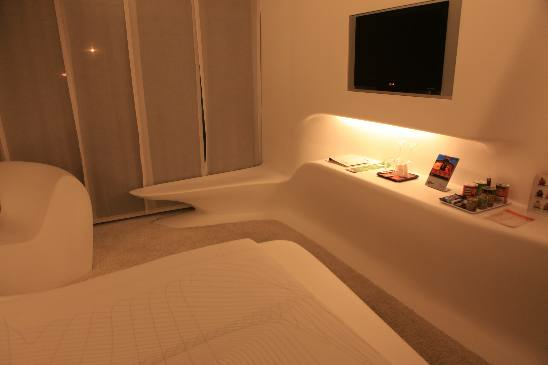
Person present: No